Apartments at 22–24 Collier Road

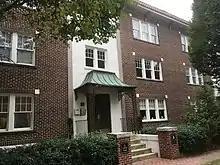

The Apartments at 22–24 Collier Road were built in 1929 by developers J.W. Jenkins and J.G. Crockett of the Anjaco Holding Corporation. The apartments are examples of Mediterranean Revival architecture, with classical details such as Doric columns and a central entrance.